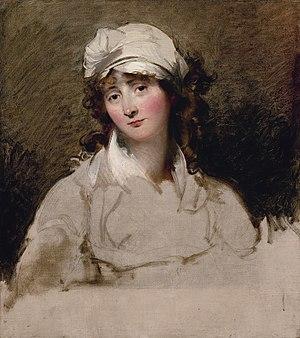
Elizabeth Inchbald, née Simpson à Stanningsfield le 15 octobre 1753 et morte le 1ᵉʳ août 1821, est une dramaturge, romancière et actrice anglaise.